SoHo, Manhattan

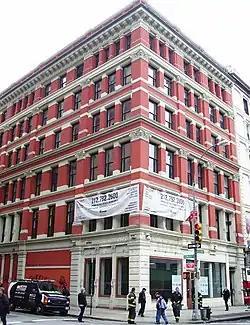
428 Broadway (428–432) was built in 1888–89 and was designed by Samuel A. Warner in the Queen Anne style

When John V. Lindsay became mayor of New York City in 1966, his initial reaction was to try to push the expressways through, dubbing the project the Lower Manhattan Expressway, depressing some of the proposed highway in residential areas and stressing the importance of the artery to the city. Nevertheless, through the efforts of Jane Jacobs, Tony D'Apolito, Margot Gayle, and other local, civic, and cultural leaders, as well as SoHo artist residents themselves, the project was derailed.